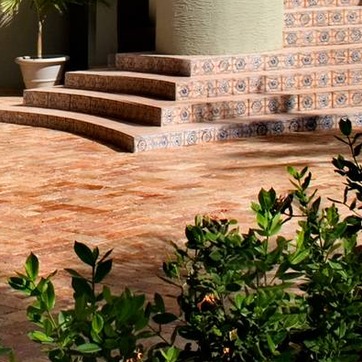
Material: stone